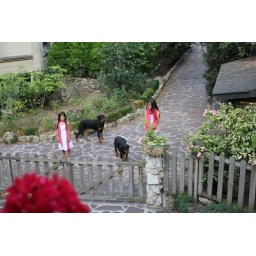
The girls playing with MIa's two puppies at our place in Saint Maur